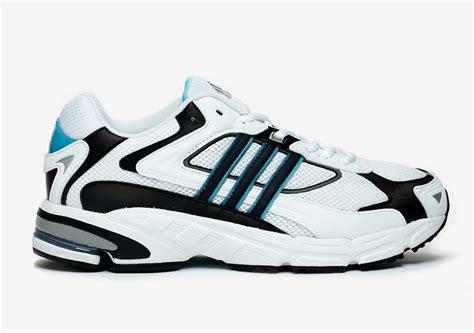
Brand: Adidas
Model: Response Cl